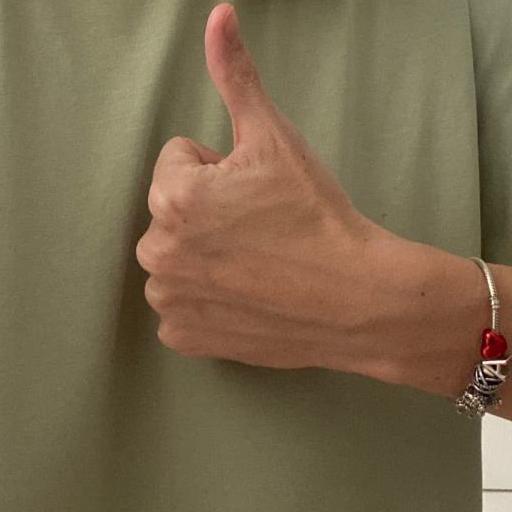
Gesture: like